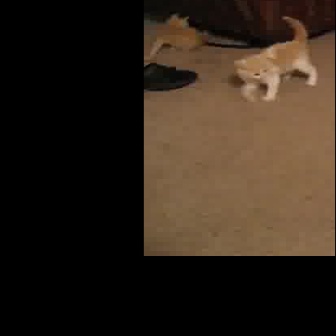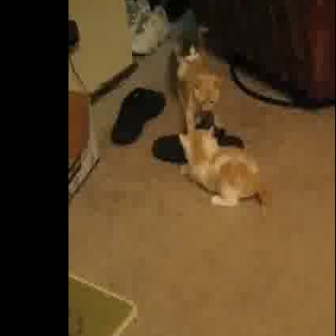
  Please identify the target specified by the bounding box [232,15,317,100] in the first image and locate it in the second image. Return the coordinates in [x_min,y_min,x_max,y_max] format.
Answer: [177,123,274,221]